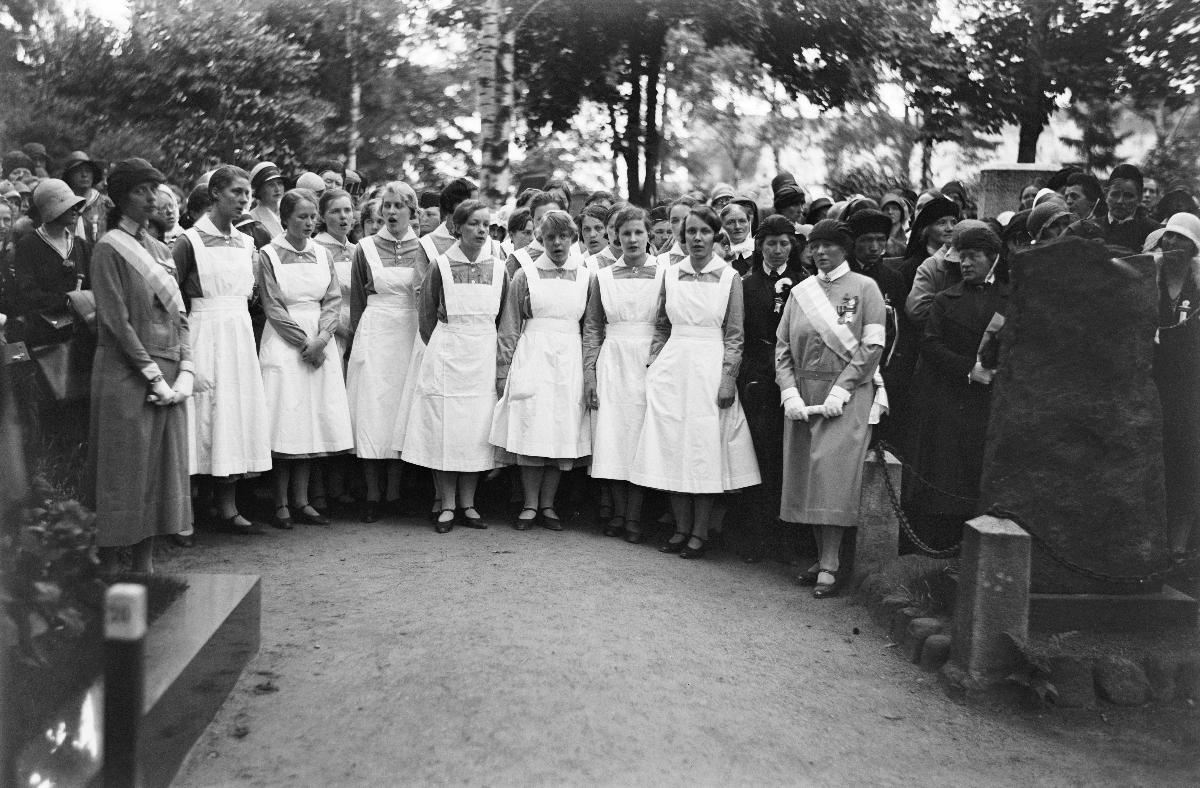
Sairaanhoitajien pohjoismainen kongressi
Sjuksköterskornas nordiska kongress; Nordic Congress of Nurses
sisällön kuvaus: Sairaanhoitajien neljäs pohjoismainen kongressi Helsingissä 14.7.1930. Sairaanhoitajien tervehdyskäynti vapaaherratar Sophie Mannerheimin haudalla Vanhalla hautausmaalla. content description: The 4th Nordic Congress of Nurses in Helsinki 14.7.1930. Visit of the nurses to Baroness Sophie Mannerheim's grave at the Helsinki Old Graveyard. innehållsbeskrivning: Sjuksköterskornas fjärde nordiska kongress i Helsingfors 14.7.1930. Sjuksköterskornas uppvaktning vid friherrinnan Sophie Mannerheims grav på Gamla kyrkogården.
Kuvaaja: Sundström, Hugo, kuvaaja
Vuosi: 1930
Paikka: Suomi, Uusimaa, Helsinki; Suomi
Aiheet: sairaanhoitajat; kokoukset; Pohjoismaat; HBL; nurses; congresses; meetings; graveyards; sjuksköterskor; möten; kongresser; nordiska kongresser